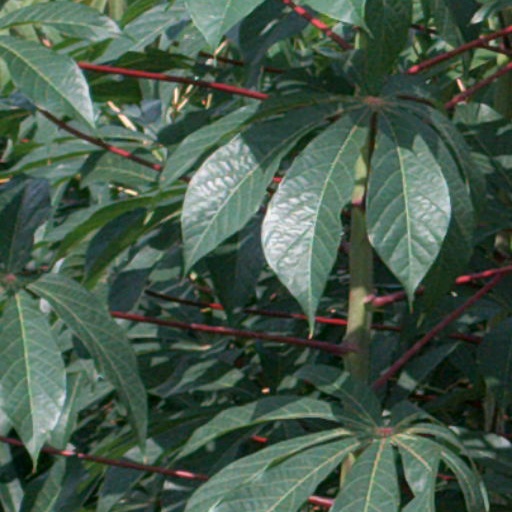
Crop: cassava